Coke Studio Philippines

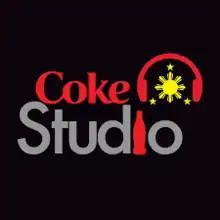
Logo of "Coke Studio Philippines"

Coke Studio Philippines is a Philippine television variety show broadcast by TV5, ABS-CBN and Coke Studio PH Youtube Channel. The show basked of Pakistani variety show of the same title. It aired from July 29, 2017 to November 7, 2023.